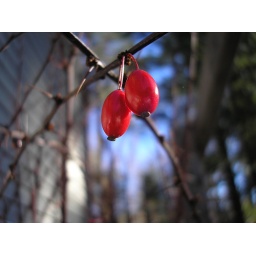
Bright red bar berries sparkle in the autumn sun.